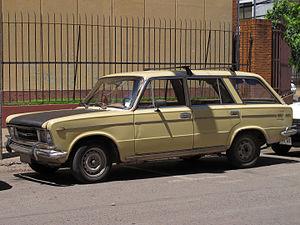
La Fiat 1600 est un modèle spécifique à la filiale argentine du géant italien Fiat Auto, fabriqué sous licence par Fiat Concord entre 1969 et 1972 avant d'être remplacée par la Fiat 125.